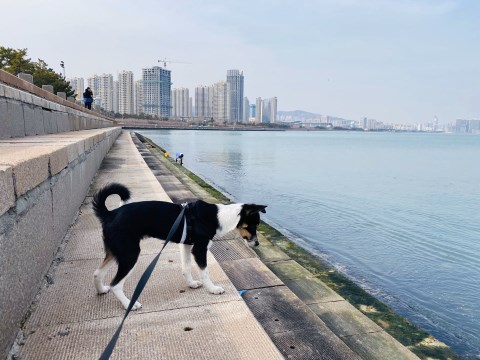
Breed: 3336-n000121-chinese_rural_dog